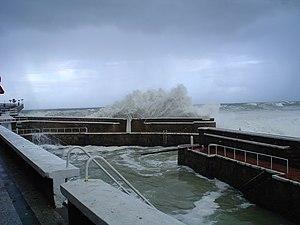
Le port de Zarautz un jour de tempête (Guipuscoa).
Zarautz est une commune du Guipuscoa dans la communauté autonome du Pays basque en Espagne.